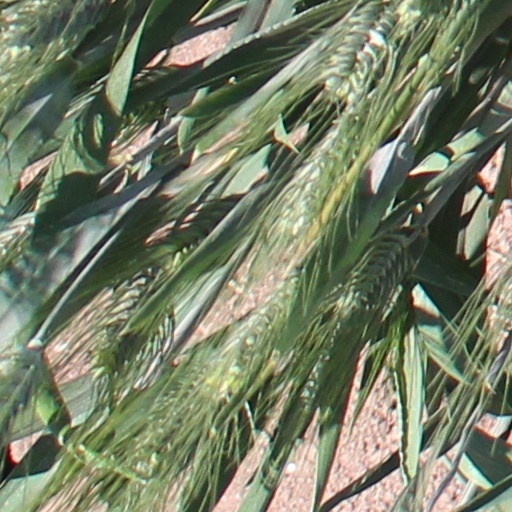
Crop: wheat